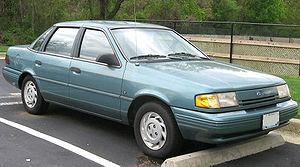
La Ford Tempo est une automobile produite par Ford entre 1984 et 1994. elle a aussi été vendue sous le nom de Mercury Topaz.